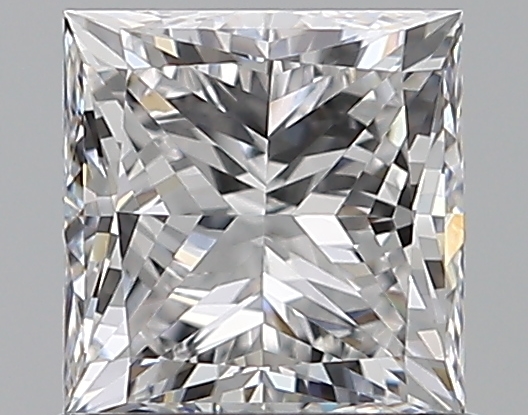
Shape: princess
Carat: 1
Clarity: IF
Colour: D
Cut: VG
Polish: EX
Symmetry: VG
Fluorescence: M
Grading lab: GIA
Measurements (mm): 5.25 x 5.13 x 3.9